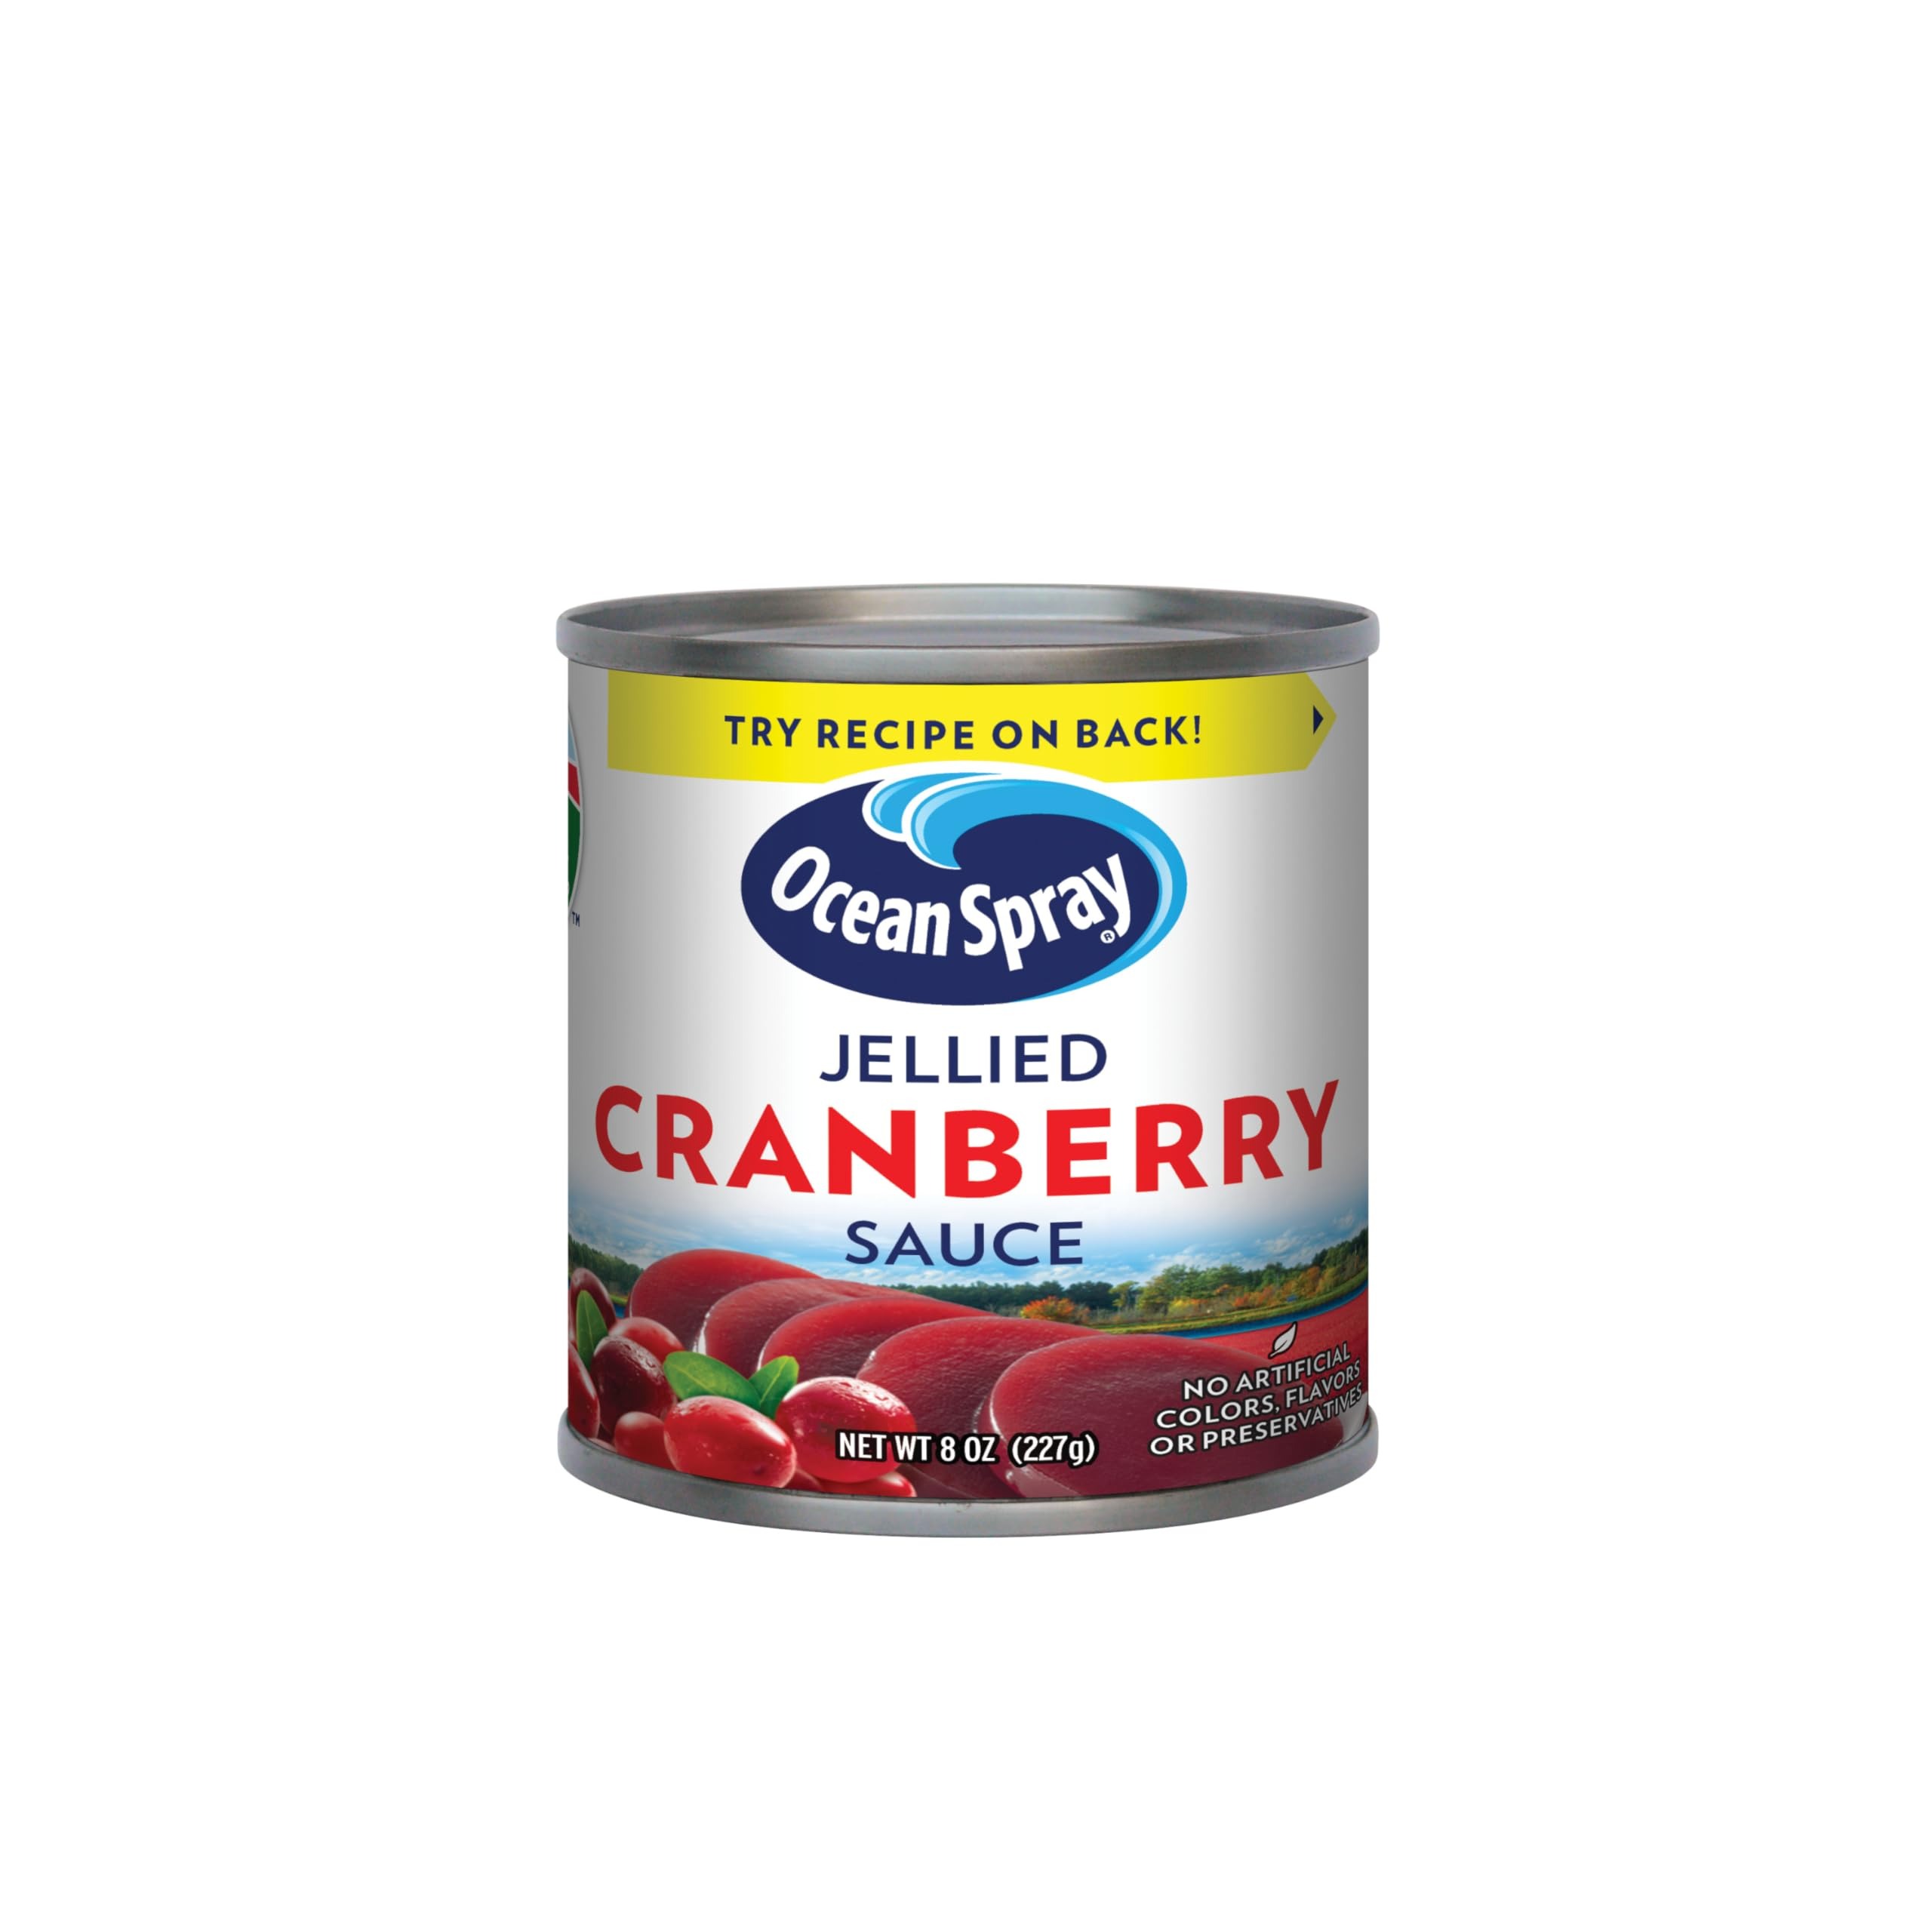
Item Name: Ocean Spray Gluten Free Jellied Cranberry Sauce, 8 Ounce (Pack of 24)
Bullet Point 1: It has to be there on the table, doesn't it? Your holiday meal wouldn't be the same without it. That beautiful log of cranberry sauce just waiting to be sliced up and served next to the main dish
Bullet Point 2: It doesn't have to be just turkey Heck, it doesn't even need to be the holidays It'll add a little tangy zing to chicken, pork, ham or even a sandwich, too
Bullet Point 3: It doesn't have to be just turkey Heck, it doesn't even need to be the holidays It'll add a little tangy zing to chicken, pork, ham or even a sandwich, too
Bullet Point 4: It even has the same unique cranberry benefits as Ocean Spray Cranberry Juice Cocktail A thing of beauty, indeed
Bullet Point 5: Enjoy the tangy, sweet taste of our jellied Cranberry Sauce. Made with the same unique Cranberry goodness as Ocean Spray Juice cocktail, it adds a little something extra to your meal at holiday time or any time of year.
Value: 192.0
Unit: Ounce

Price: 2.49